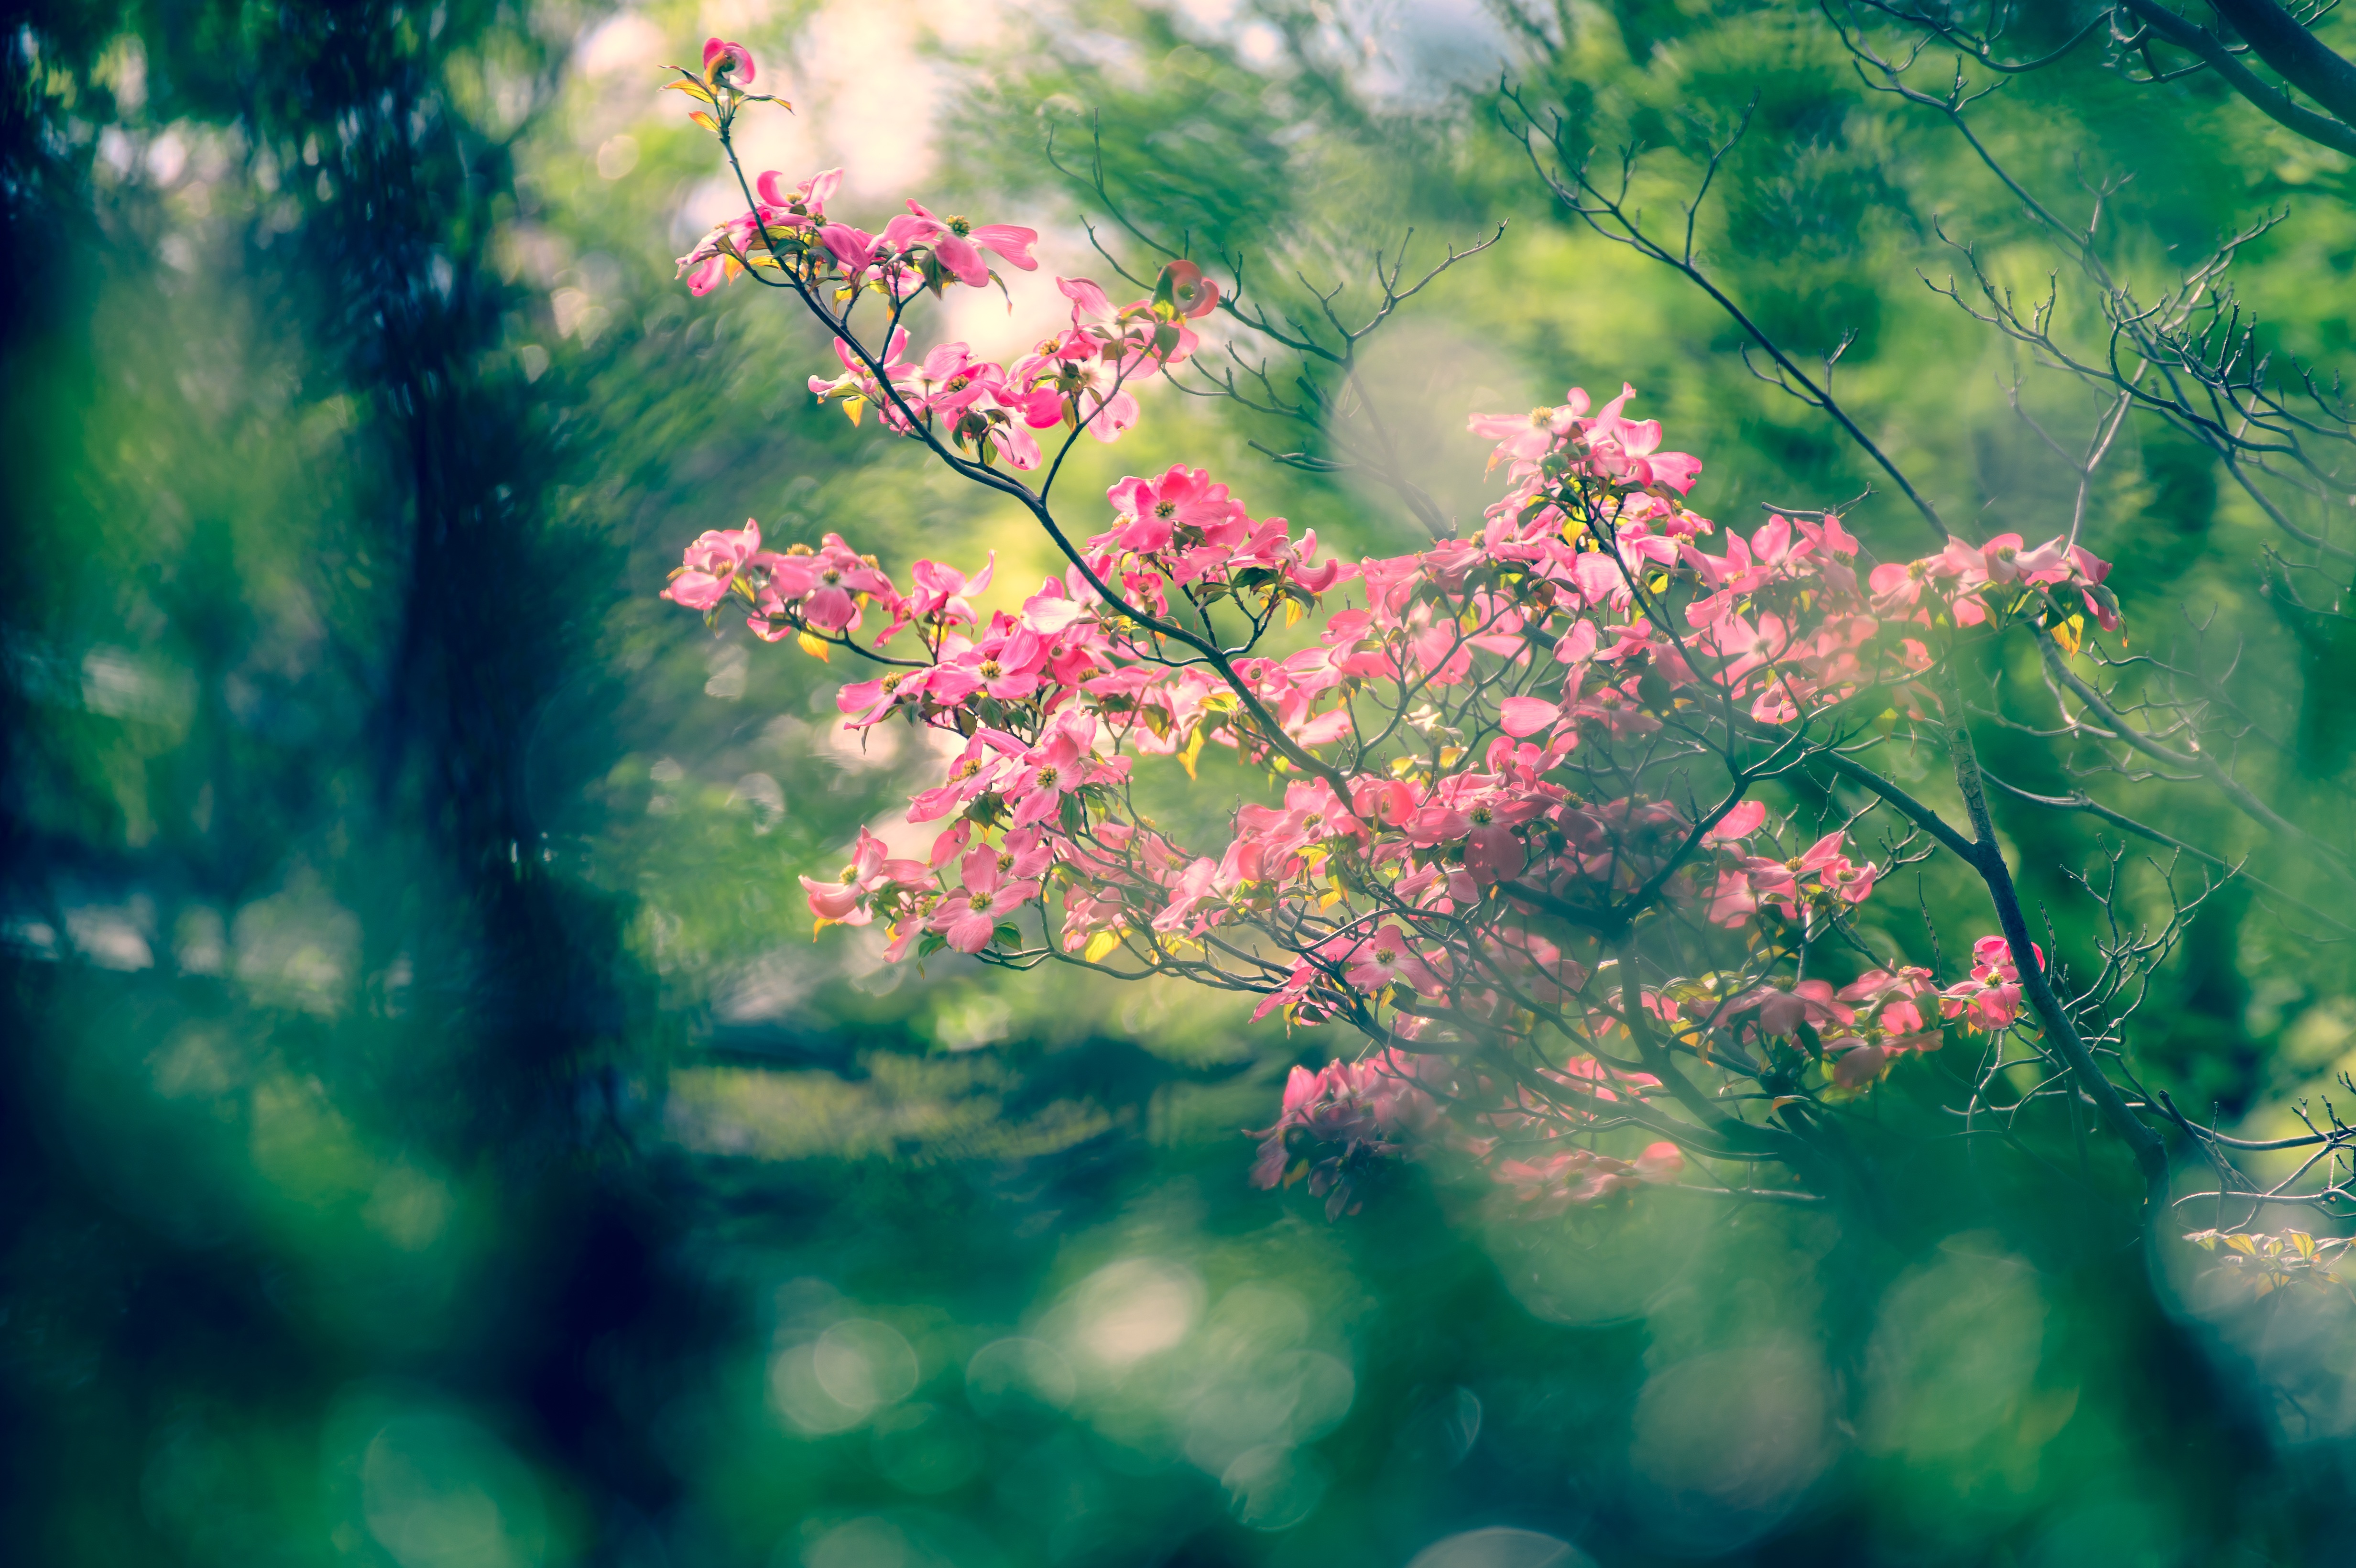
landscape, tree, nature, forest, grass, branch, blossom, light, plant, sunlight, leaf, flower, spring, green, reflection, natural, autumn, botany, pink, japan, flora, season, flowers, mysterious, dogwood, arboretum, macro photography, woody plant, computer wallpaper